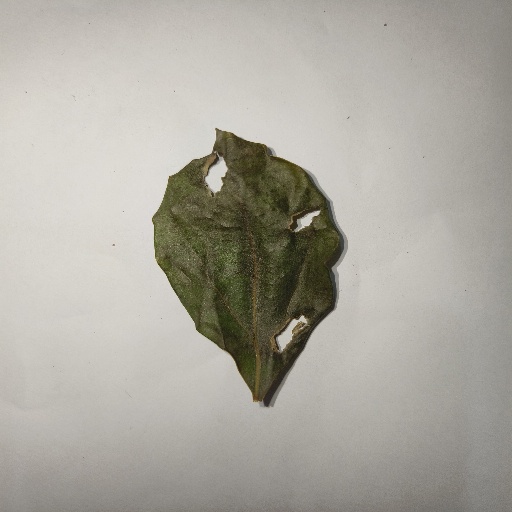
Species: Camphor
Leaf condition: Shot Hole